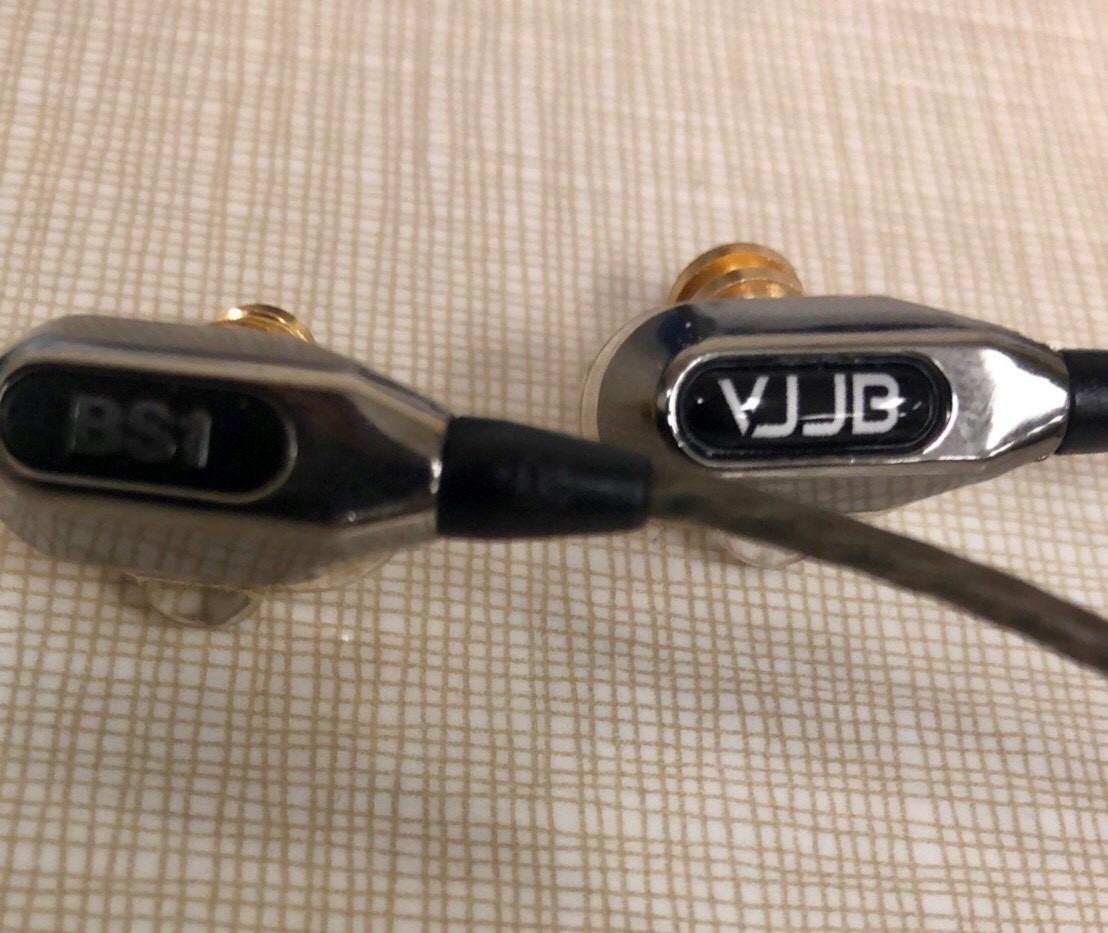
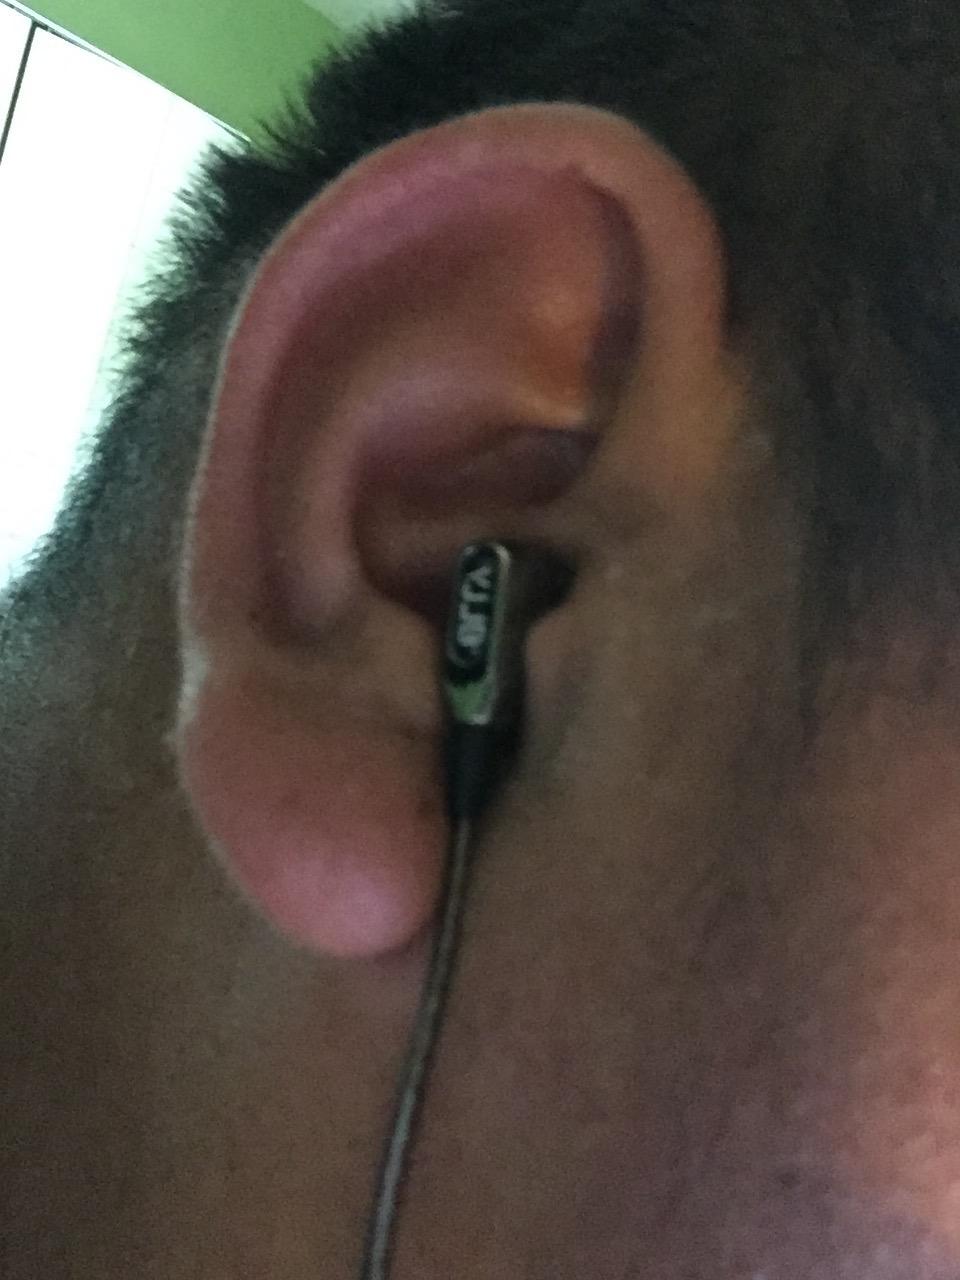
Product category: headphones
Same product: yes